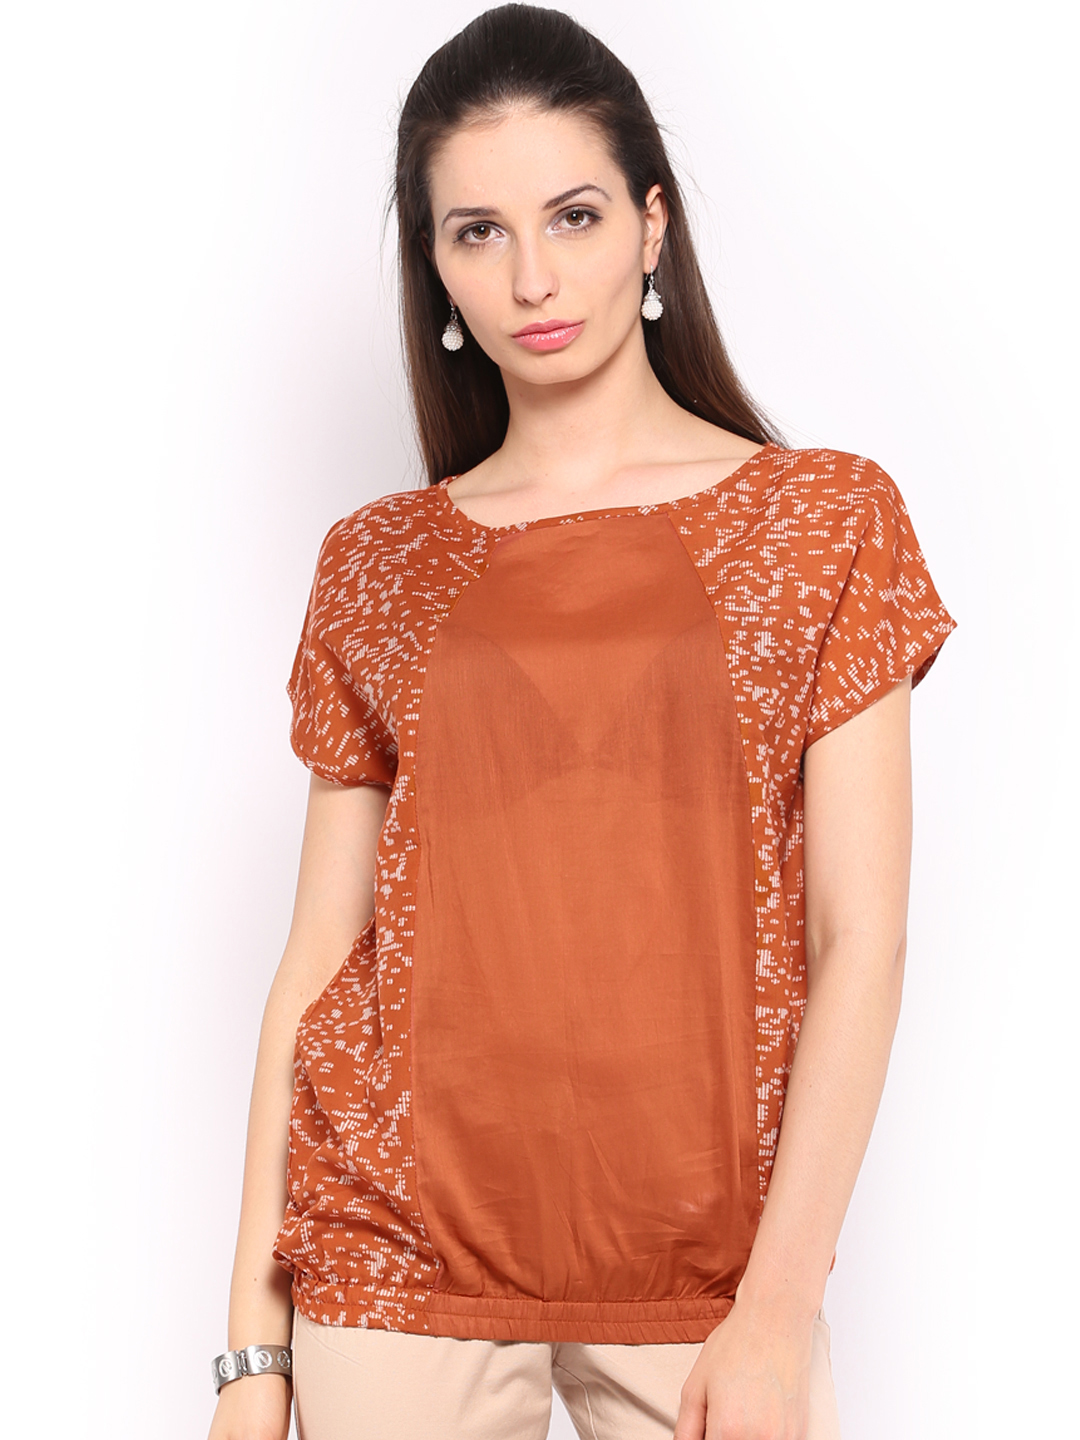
W Women Printed Rust Top
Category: Apparel / Topwear / Tops
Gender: Women
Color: Rust
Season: Summer 2012
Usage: Casual